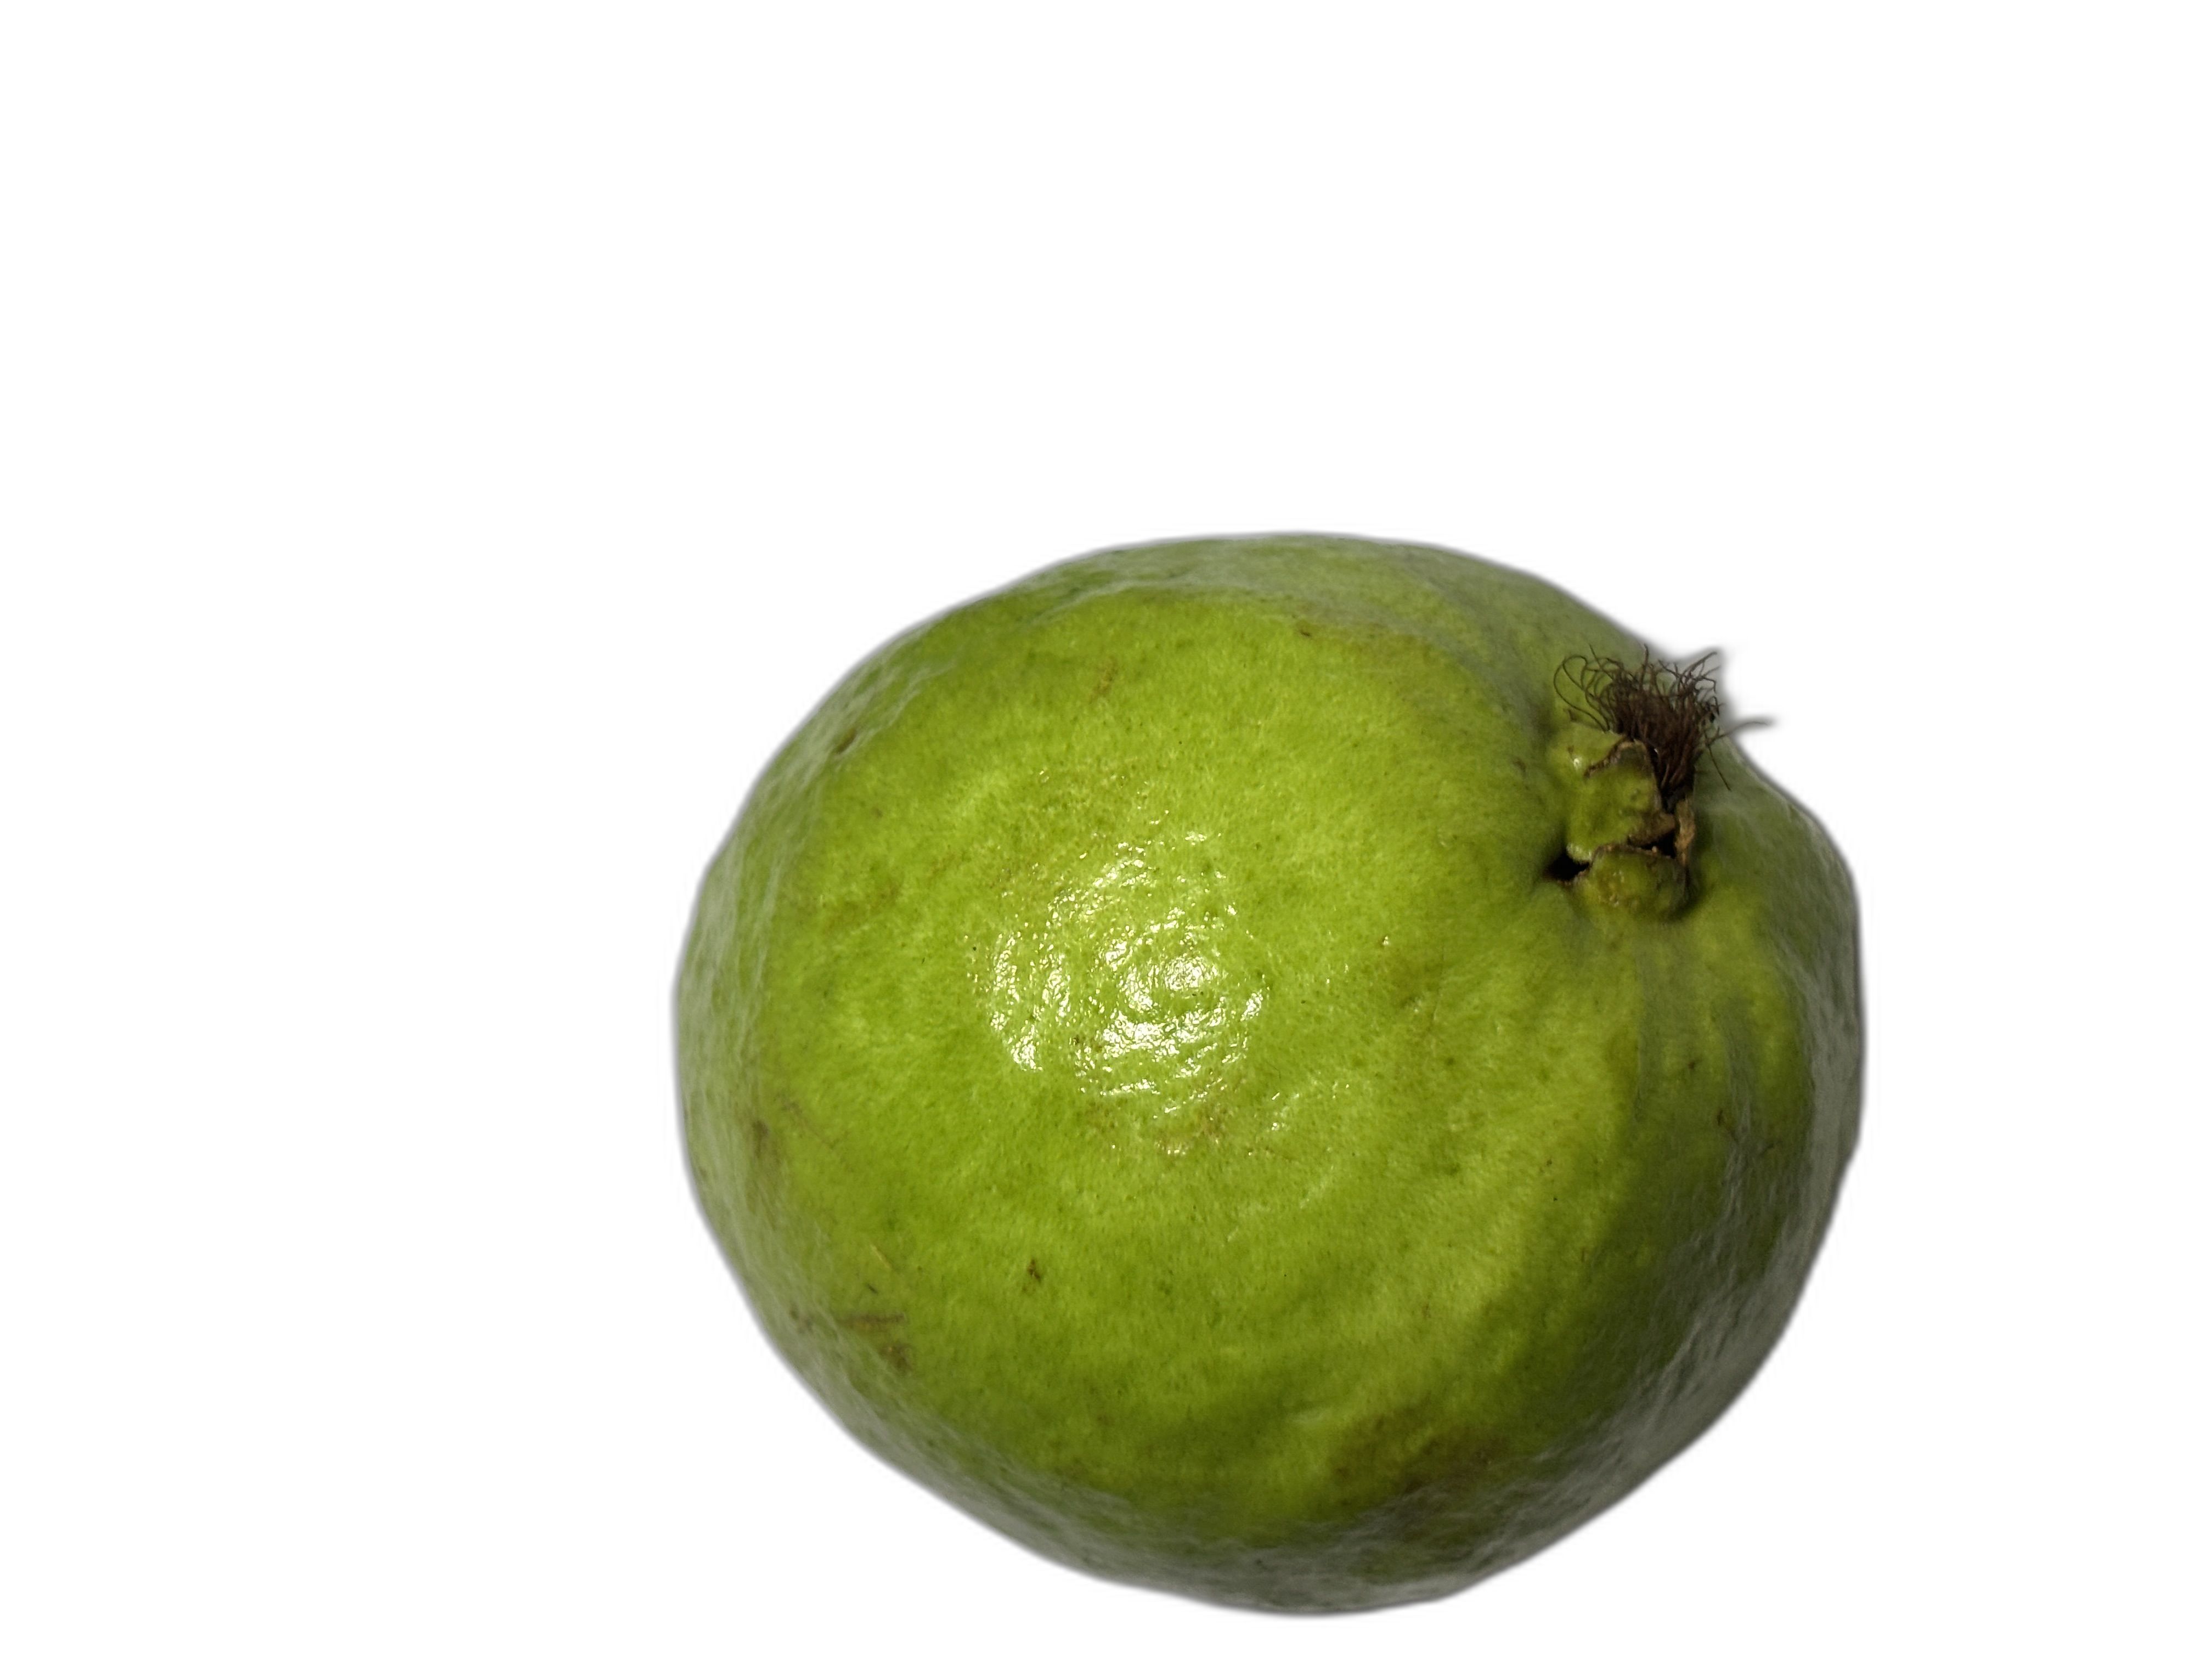
Plant part: fruit
Disease: Healthy